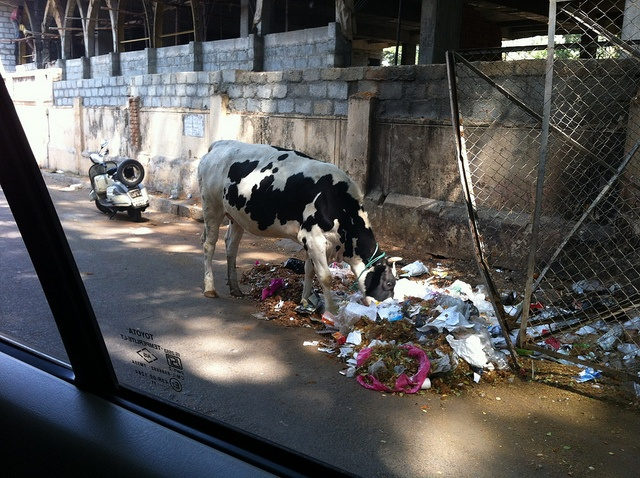
A black and white animal eating garbage next to a brick building.
a cow eating garbage on the side of a road
A cow rummages through trash on the street.
A cow that is leaned over looking at trash.
A picture being taken from a car of a cow under a bridge next to a parked scooter and eating from a pile of garbage.